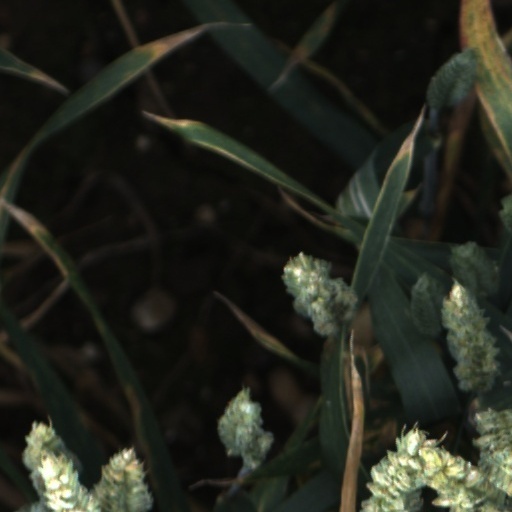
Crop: wheat